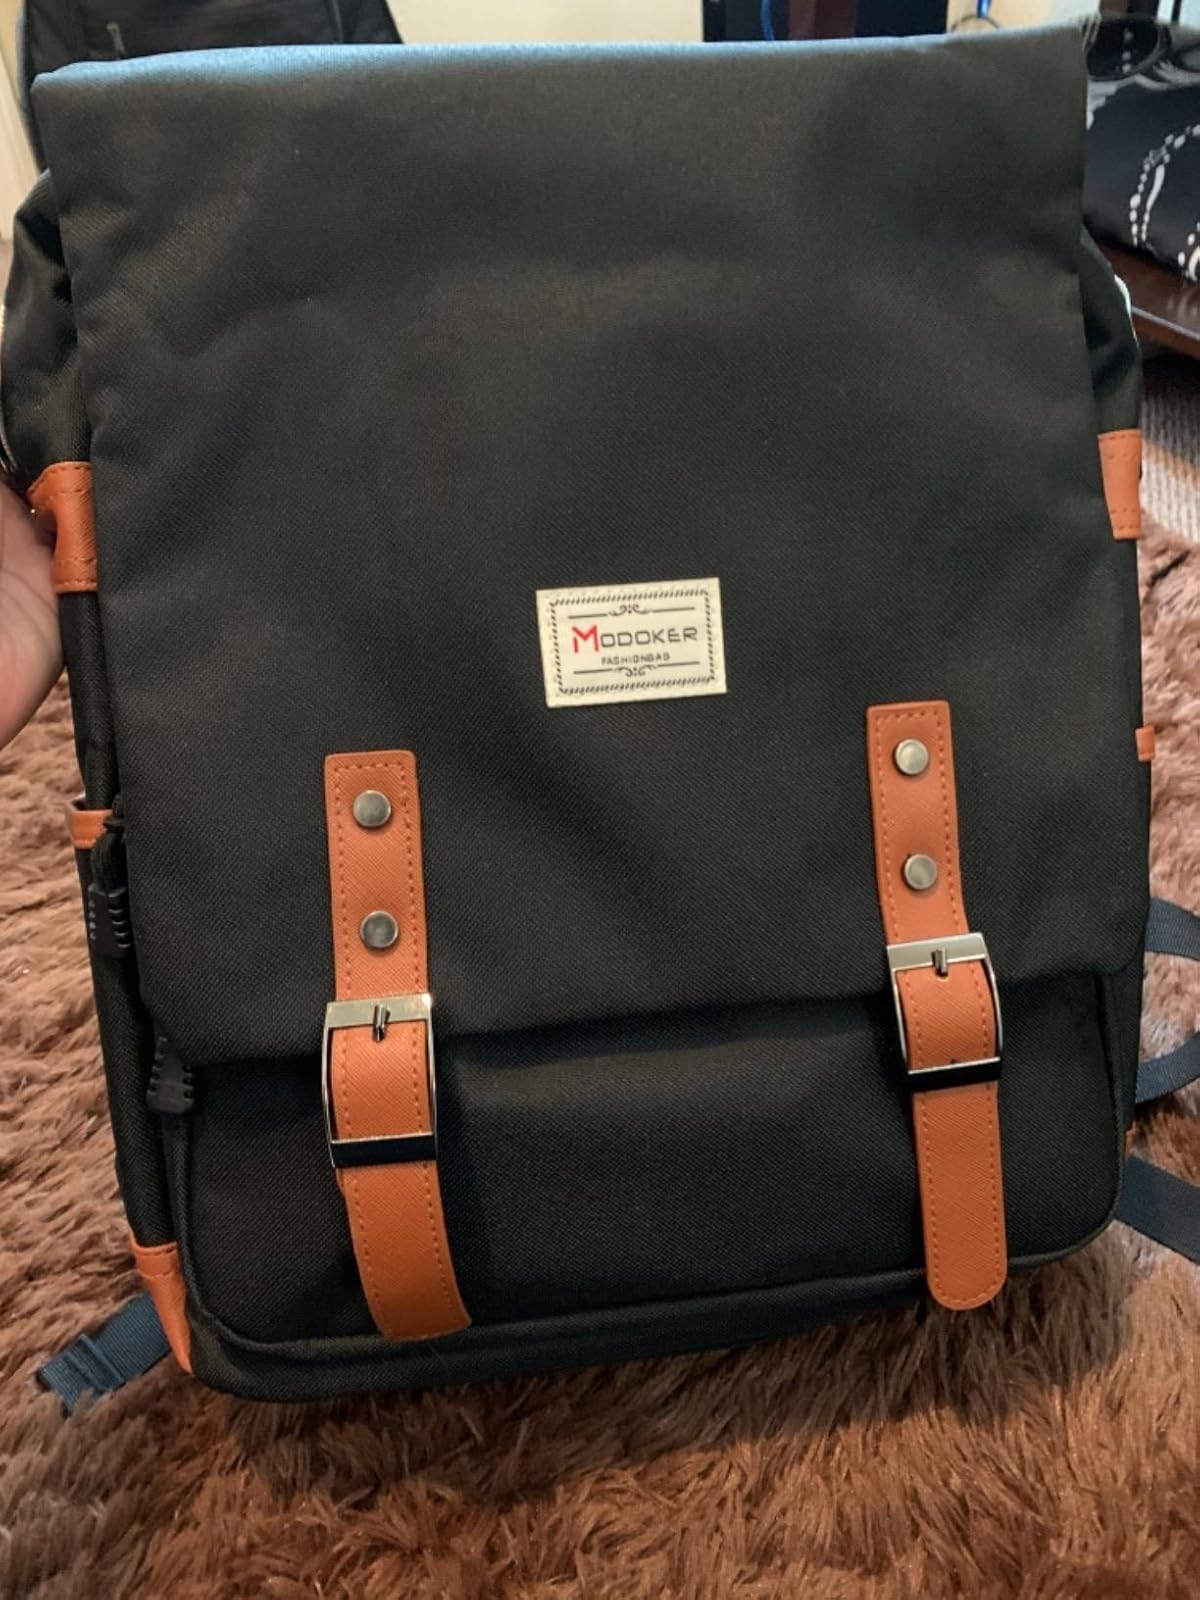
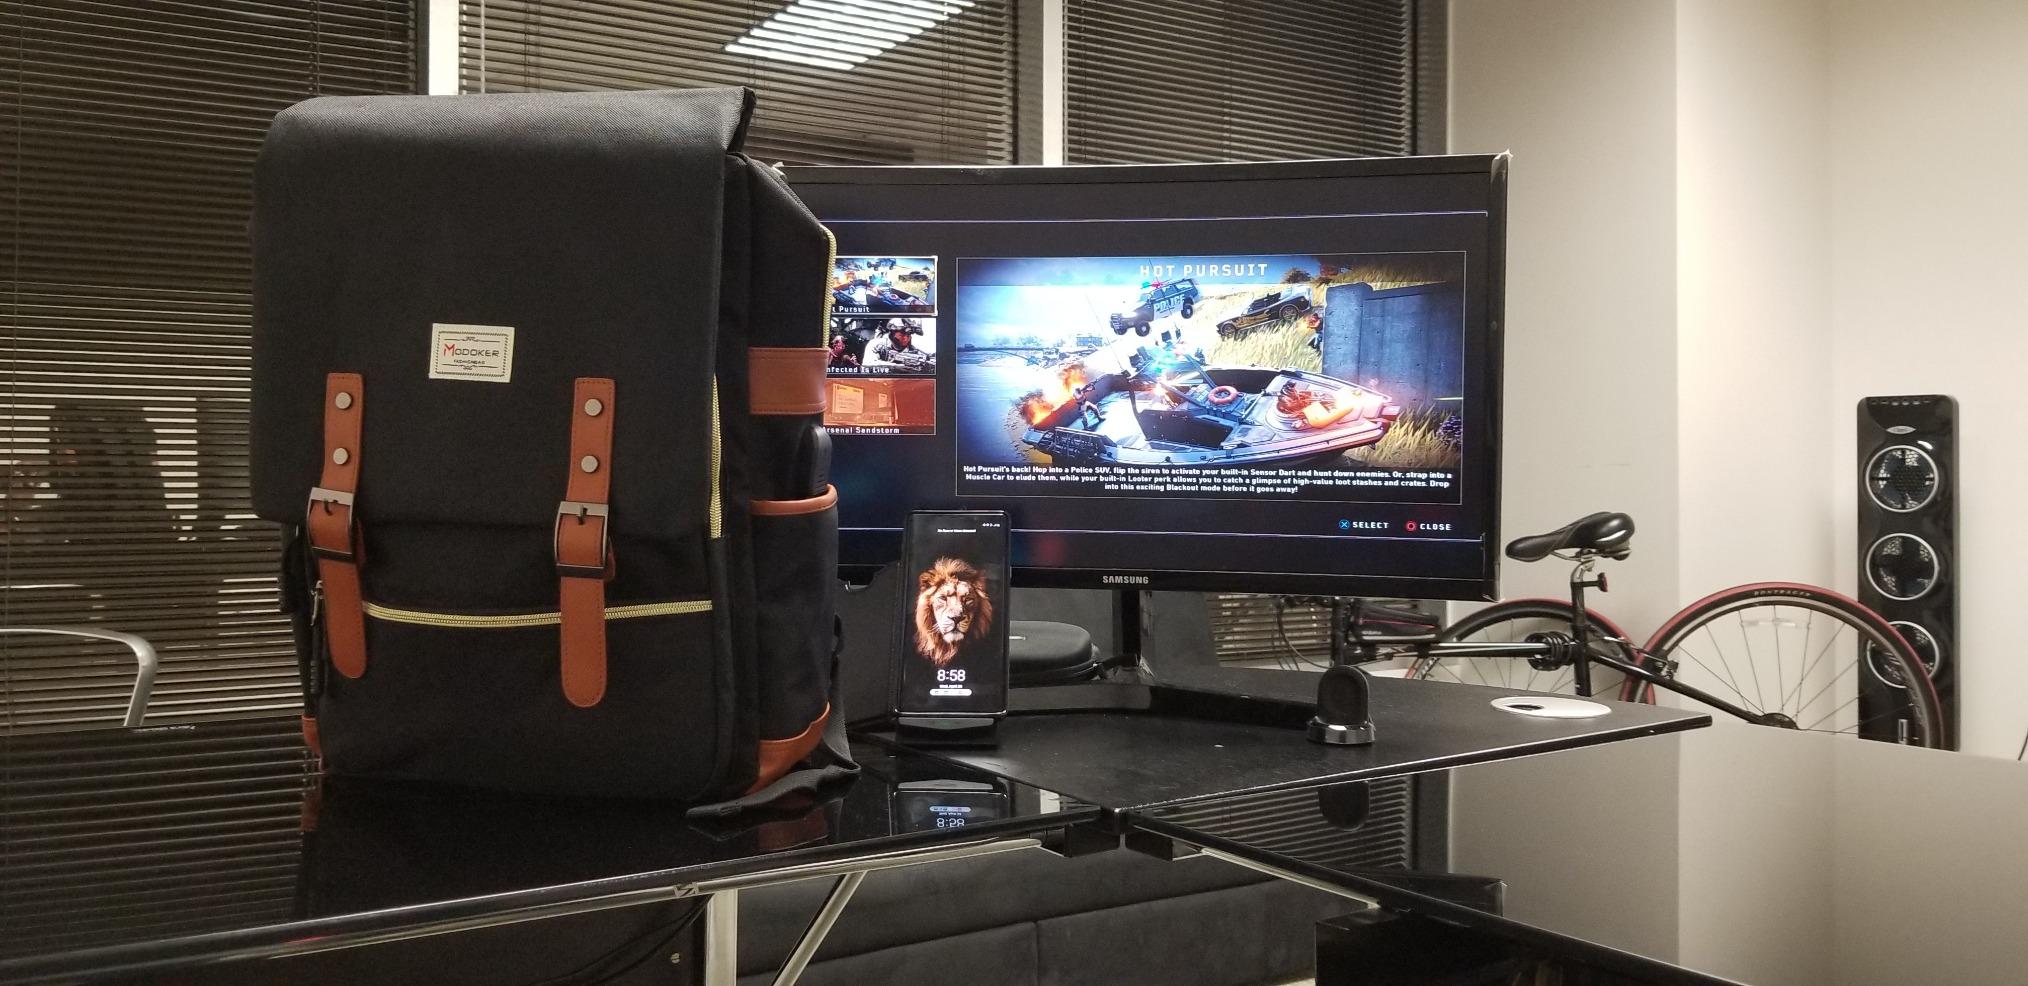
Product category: bag
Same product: yes